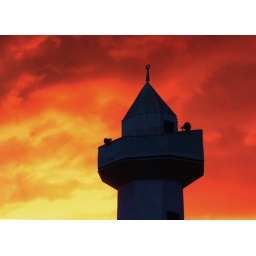
(Djibouti City, Djibouti) A mosque tower in Djibouti's central market contrasted against a menacing sky.